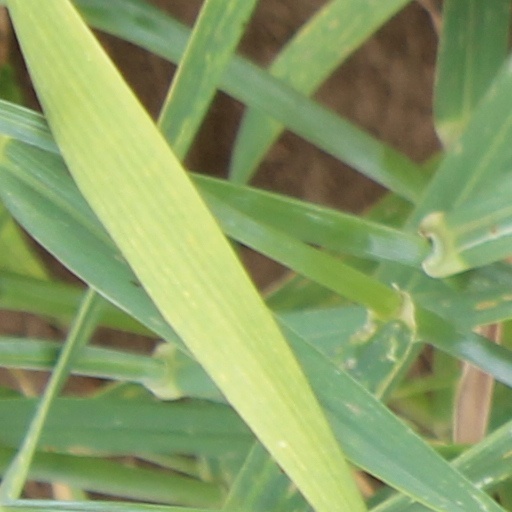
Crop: wheat